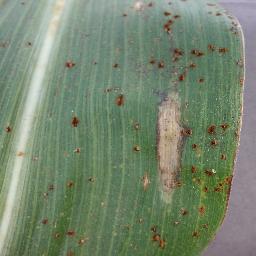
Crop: corn
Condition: (maize)_northern_blight